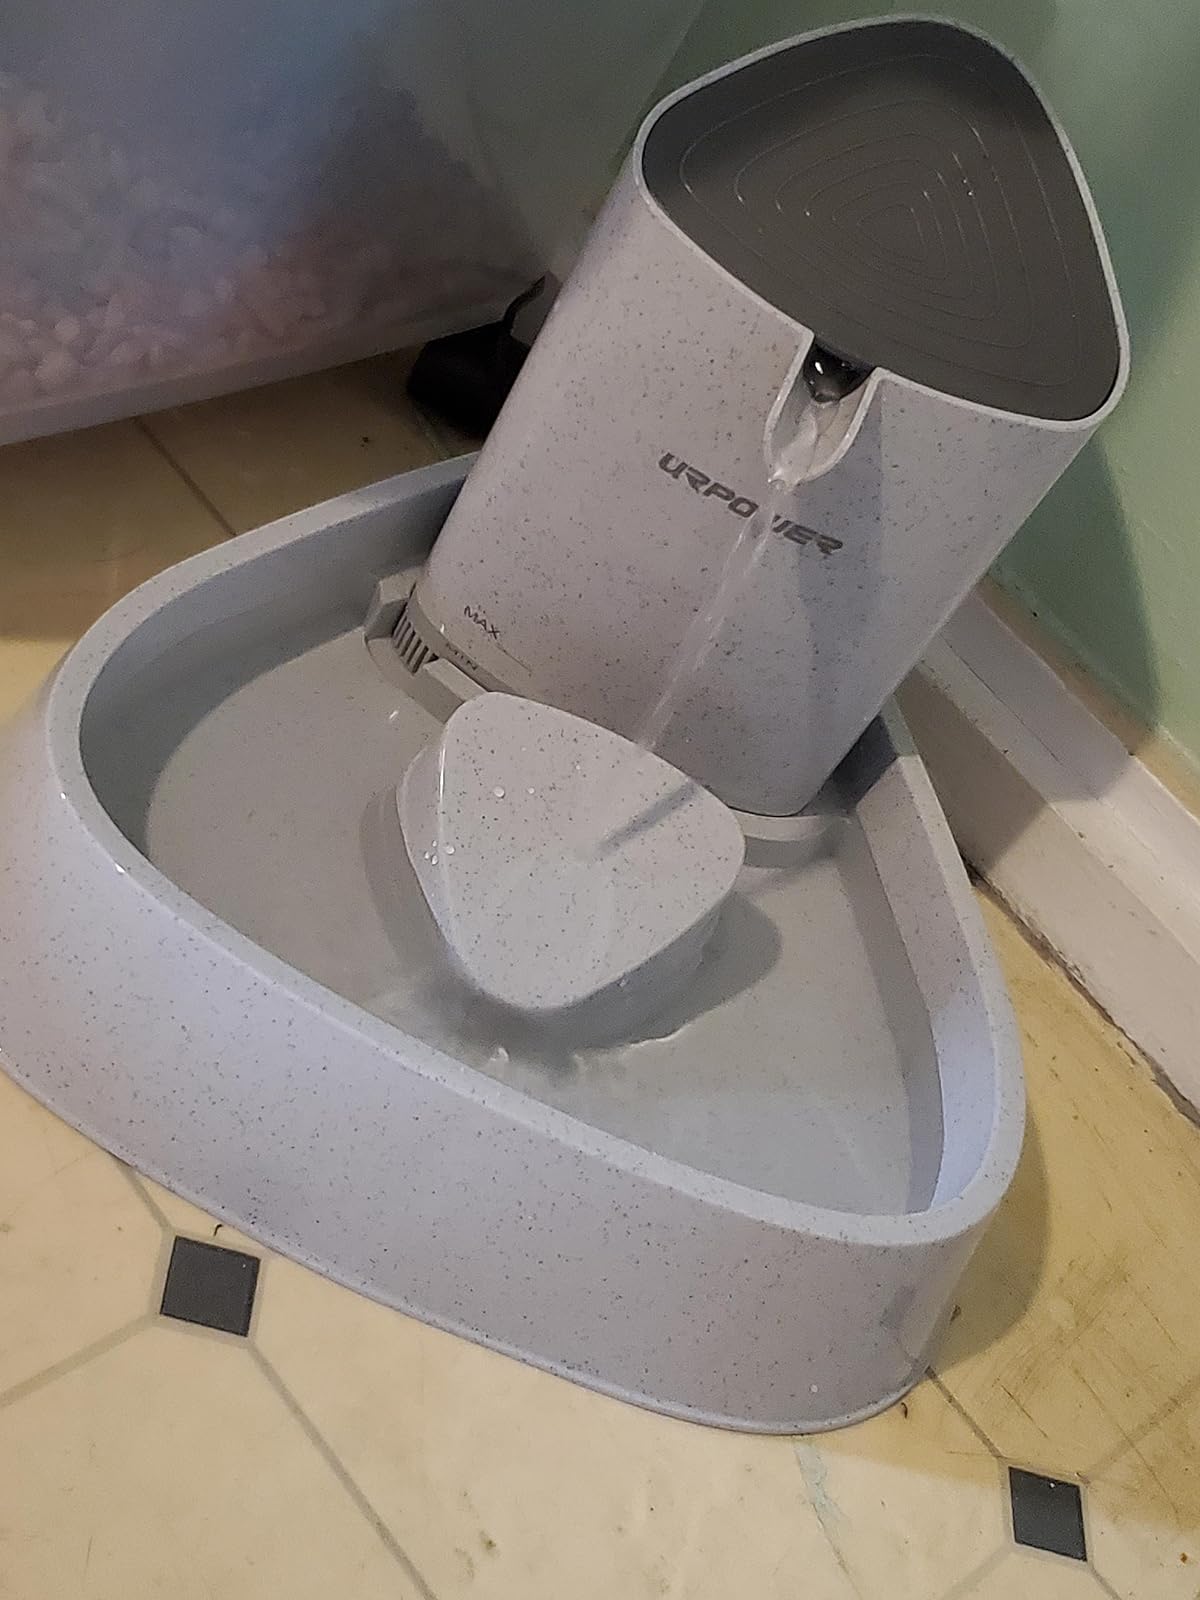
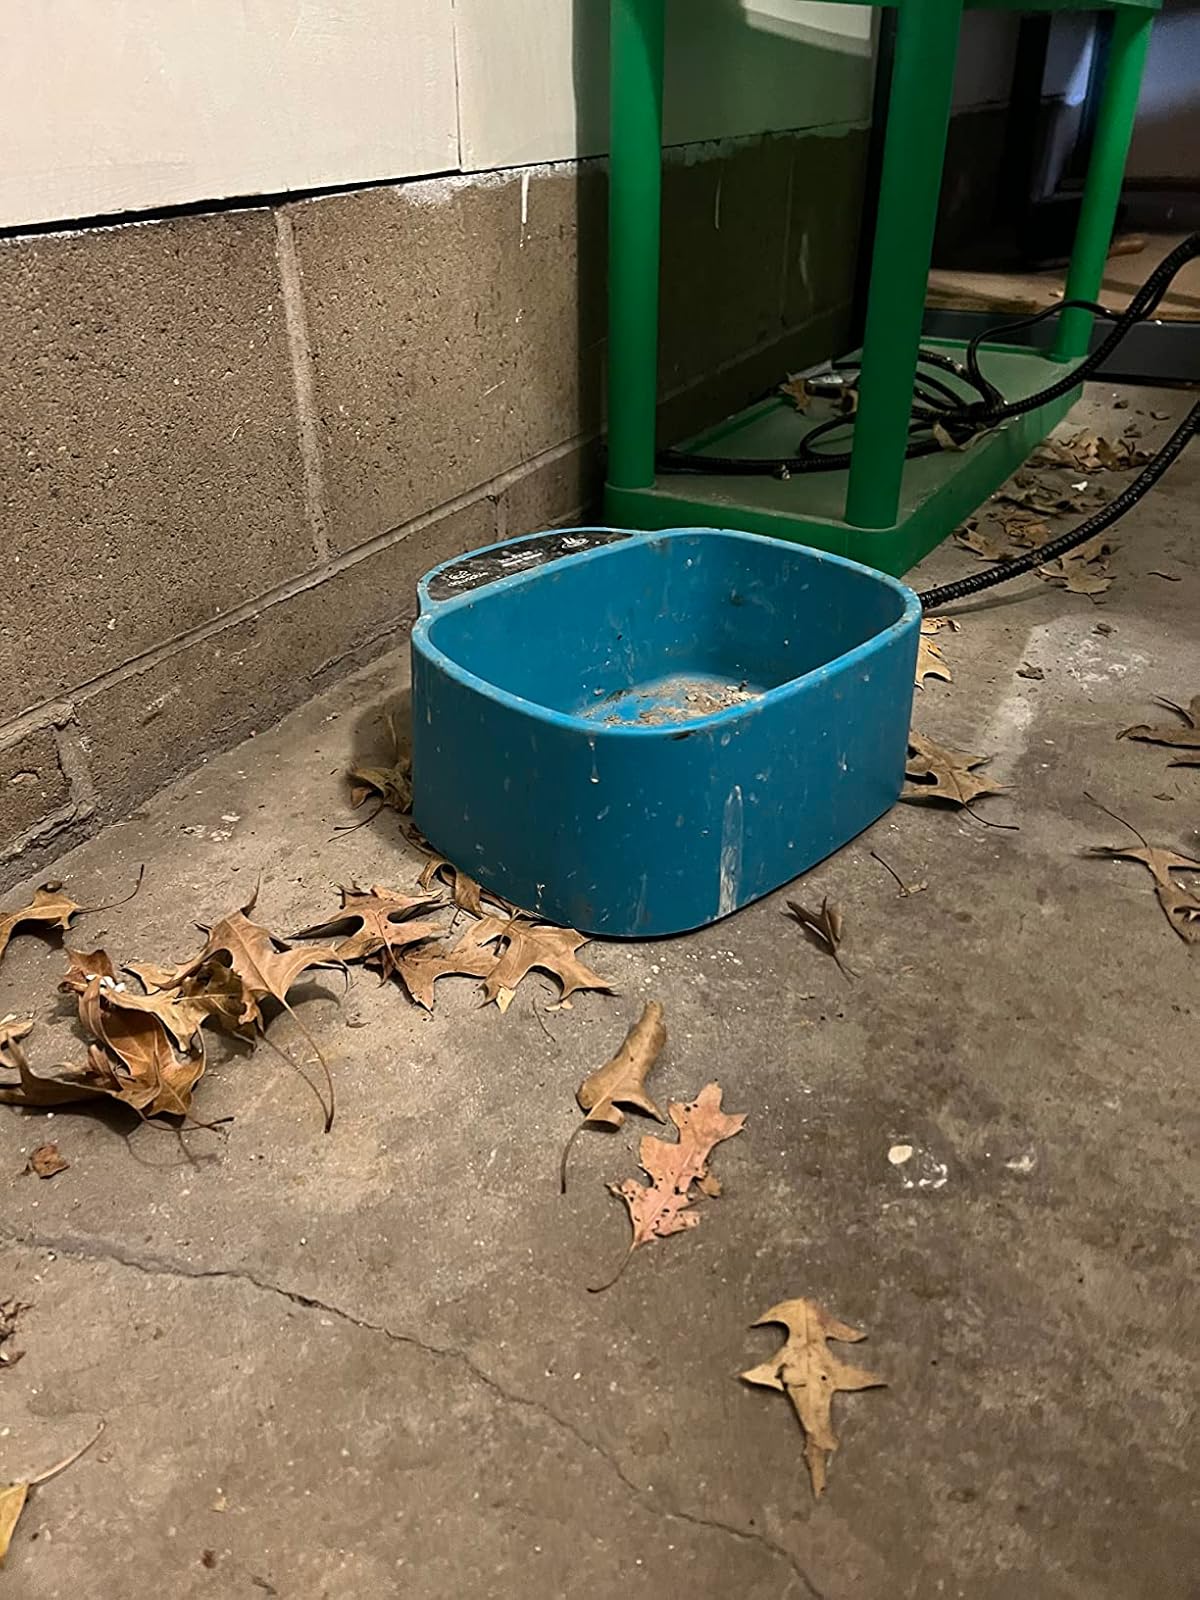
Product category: items_bowl
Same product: no